Pike River (Missisquoi Bay tributary)

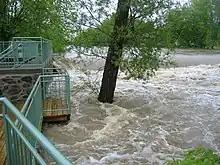
The old mill of Notre-Dame-de-Stanbridge on the Brochets river during the floods of summer 2006.

From Carmi Lake, the river flows north to the Canada-United States border.